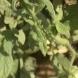
Crop: Tomato
Condition: virosis-d